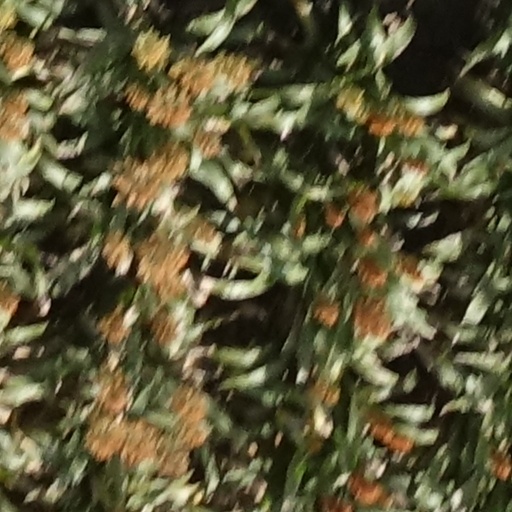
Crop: sorghum